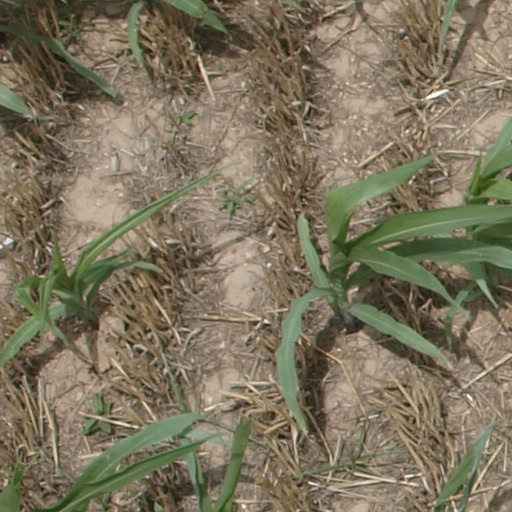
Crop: maize; corn